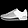
Label: Sneaker